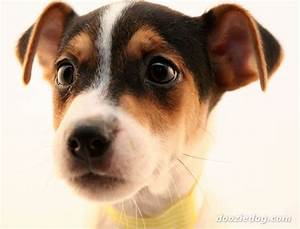
Label: cane